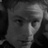
Emotion: sad